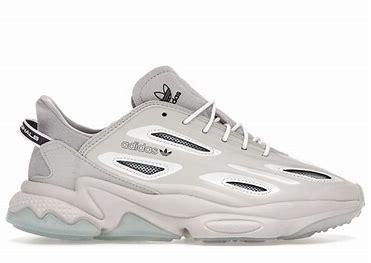
Brand: Adidas
Model: Ozweego Celox